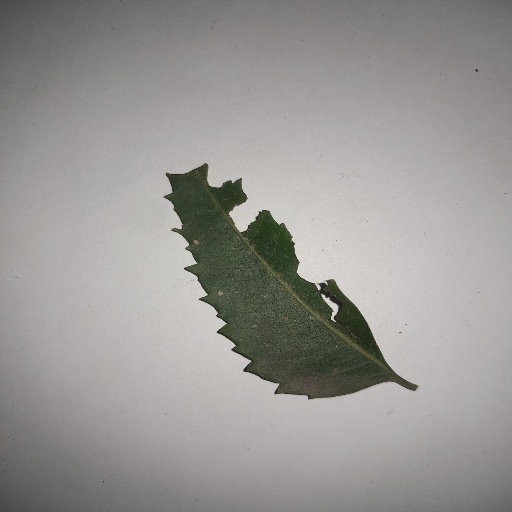
Species: Neem
Leaf condition: Shot Hole Leaf